After the Last River

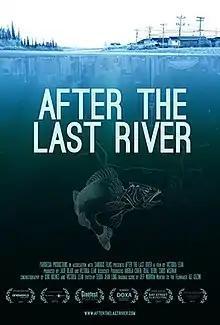

After the Last River is a Canadian documentary film, directed by Victoria Lean and released in 2015. The film centres on the humanitarian crisis facing the Attawapiskat First Nation in the early 2010s, culminating in chief Theresa Spence's widely publicized hunger strike.